Vulbens

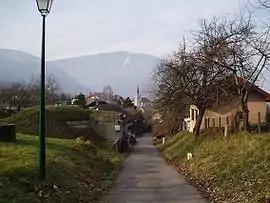
A view within Vulbens

Vulbens is a commune in the Haute-Savoie department in the Auvergne-Rhône-Alpes region in south-eastern France.